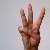
The image shows a hand gesture representing the letter 'W' in Indian Sign Language.